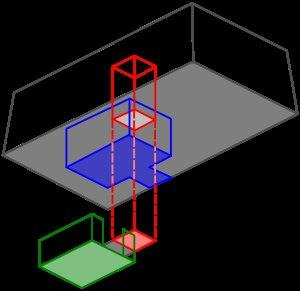
Le mastaba est un édifice funéraire égyptien servant de sépulture aux rois des deux premières dynasties, ainsi qu'aux hauts dignitaires, de l'époque archaïque au Moyen Empire. Ces tombes aériennes sont précédées dès l'Ancien Empire par des tombes souterraines logées à flanc de coteau en bordure des nécropoles, telles les hypogées et les syringes.